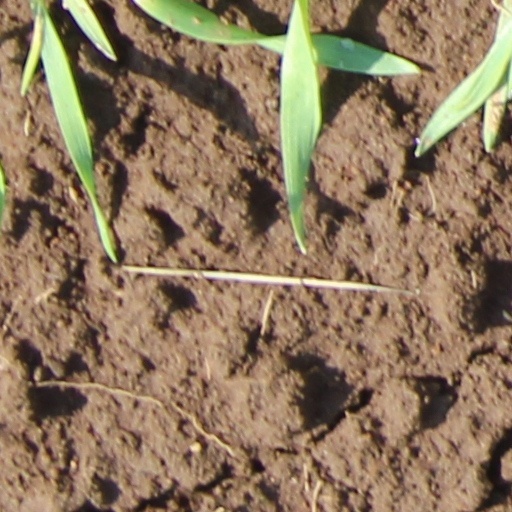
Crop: wheat